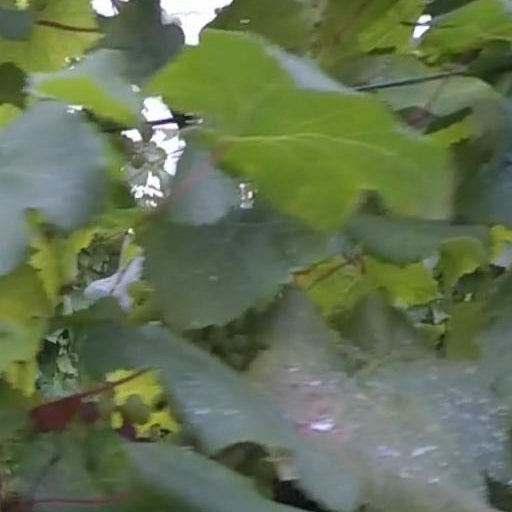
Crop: grape